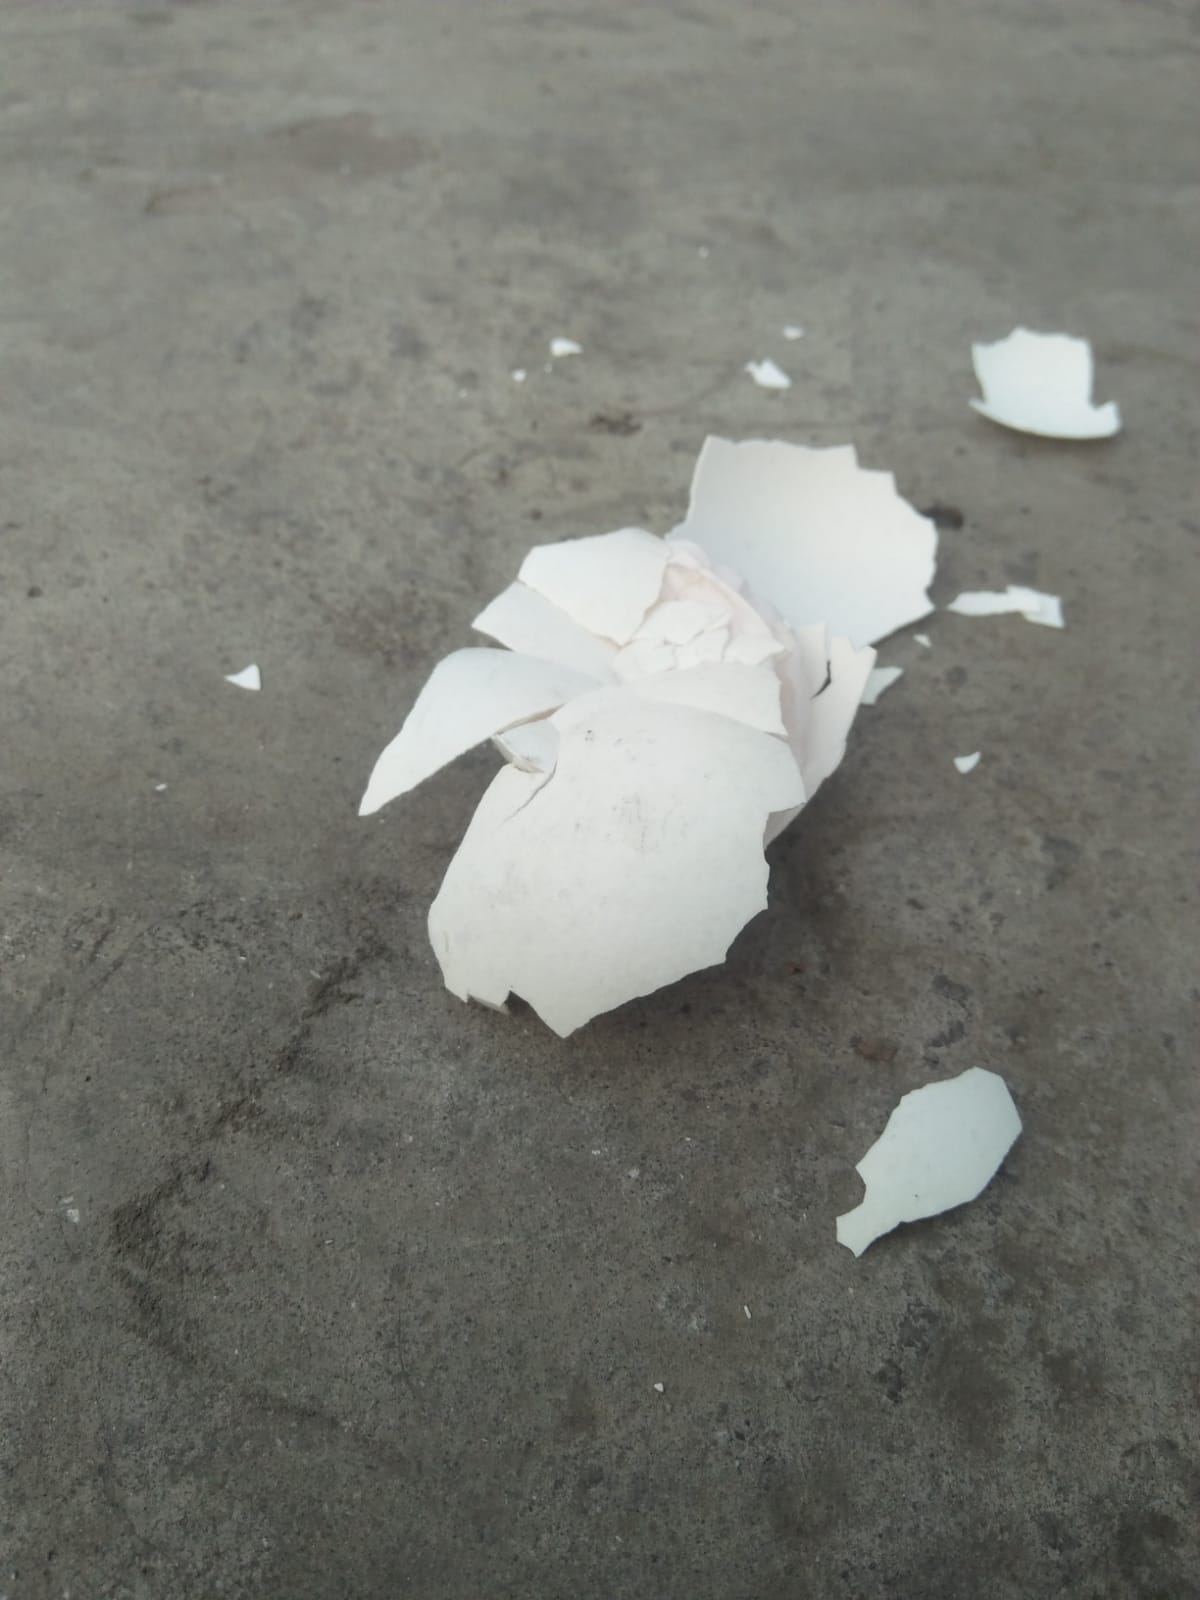
Label: eggshells